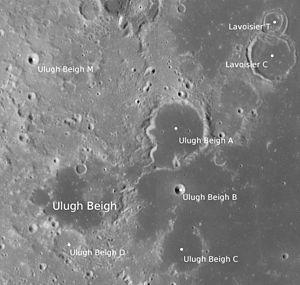
"Ulugh Beigh est un cratère d'impact lunaire situé au nord-ouest de la face visible de la Lune à l'ouest de l'Oceanus Procellarum. Il se situe au sud-ouest du cratère Lavoisier et à l'est du cratère Aston. Il s'agit d'un cratère usé par les impacts avec plusieurs petits cratères. Le cratère satellite ""Ulugh Beigh D"" est situé sur le pourtour sud du cratère principal qui fut autrefois inondé par la lave. Son albédo est aussi sombre que celui de l'Oceanus Procellarum voisin.
"Lavoisier est un Cratère d'impact lunaire situé au nord-ouest de la face visible de la Lune à l'ouest de l'Oceanus Procellarum. Il se situe au sud-ouest du cratère von Braun, au sud-est du cratère Bunsen et au nord-est du cratère Ulugh Beigh. Il s'agit d'un cratère usé avec plusieurs petits cratères fixés à l'extérieur du rebord. Le cratère satellite ""Lavoisier F"" est un cratère déformé qui partage un bord commun le long du contour sud-est de Lavoisier. L'intérieur de ce cratère à le fond fracturé par des crêtes courbes qui sont parallèles à la paroi intérieure vers le nord-ouest visible malgré une faible albédo.